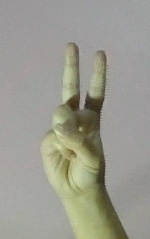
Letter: taa